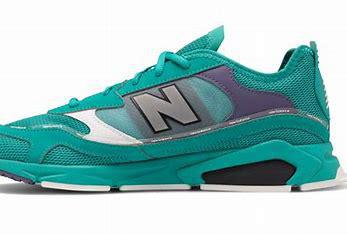
Brand: New
Model: Balance New Balance X Racer